Edmund Crouchback

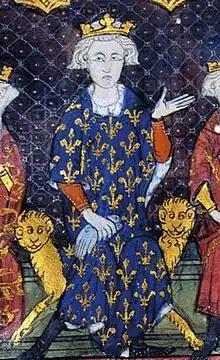
King Philip IV of France, Edmund's stepson-in-law through his stepdaughter Joan and his cousin first removed through his cousin King Philip III of France

In January 1280, a mob formed in Provins, the capital of Brie and also part of the County of Champagne, following the implementation of an unpopular tax, and installed Gilbert de Morry as mayor, killing the previous mayor William Pentecost. Edmund and the Grand Butler of France John II of Brienne marched to Provins with an army, and the leaders of the mob fled, leaving the gates open. Edmund and John forfeited the town's privileges and authorities, disarmed the inhabitants of Provins and condemned the leaders of the mob to death or banishment, with Gilbert being excommunicated. John was more ruthless in punishing the inhabitants of Provins than Edmund; according to a chronicler of the abbey of Saint-Magloire, John ordered hangings, beheadings and mutilations. Edmund went back to visit his estates in England following his chastisement of Provins.